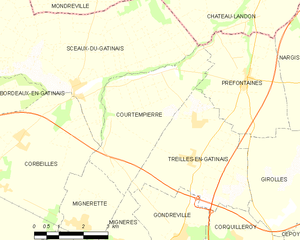
Courtempierre est une commune française, située dans le département du Loiret en région Centre-Val de Loire.